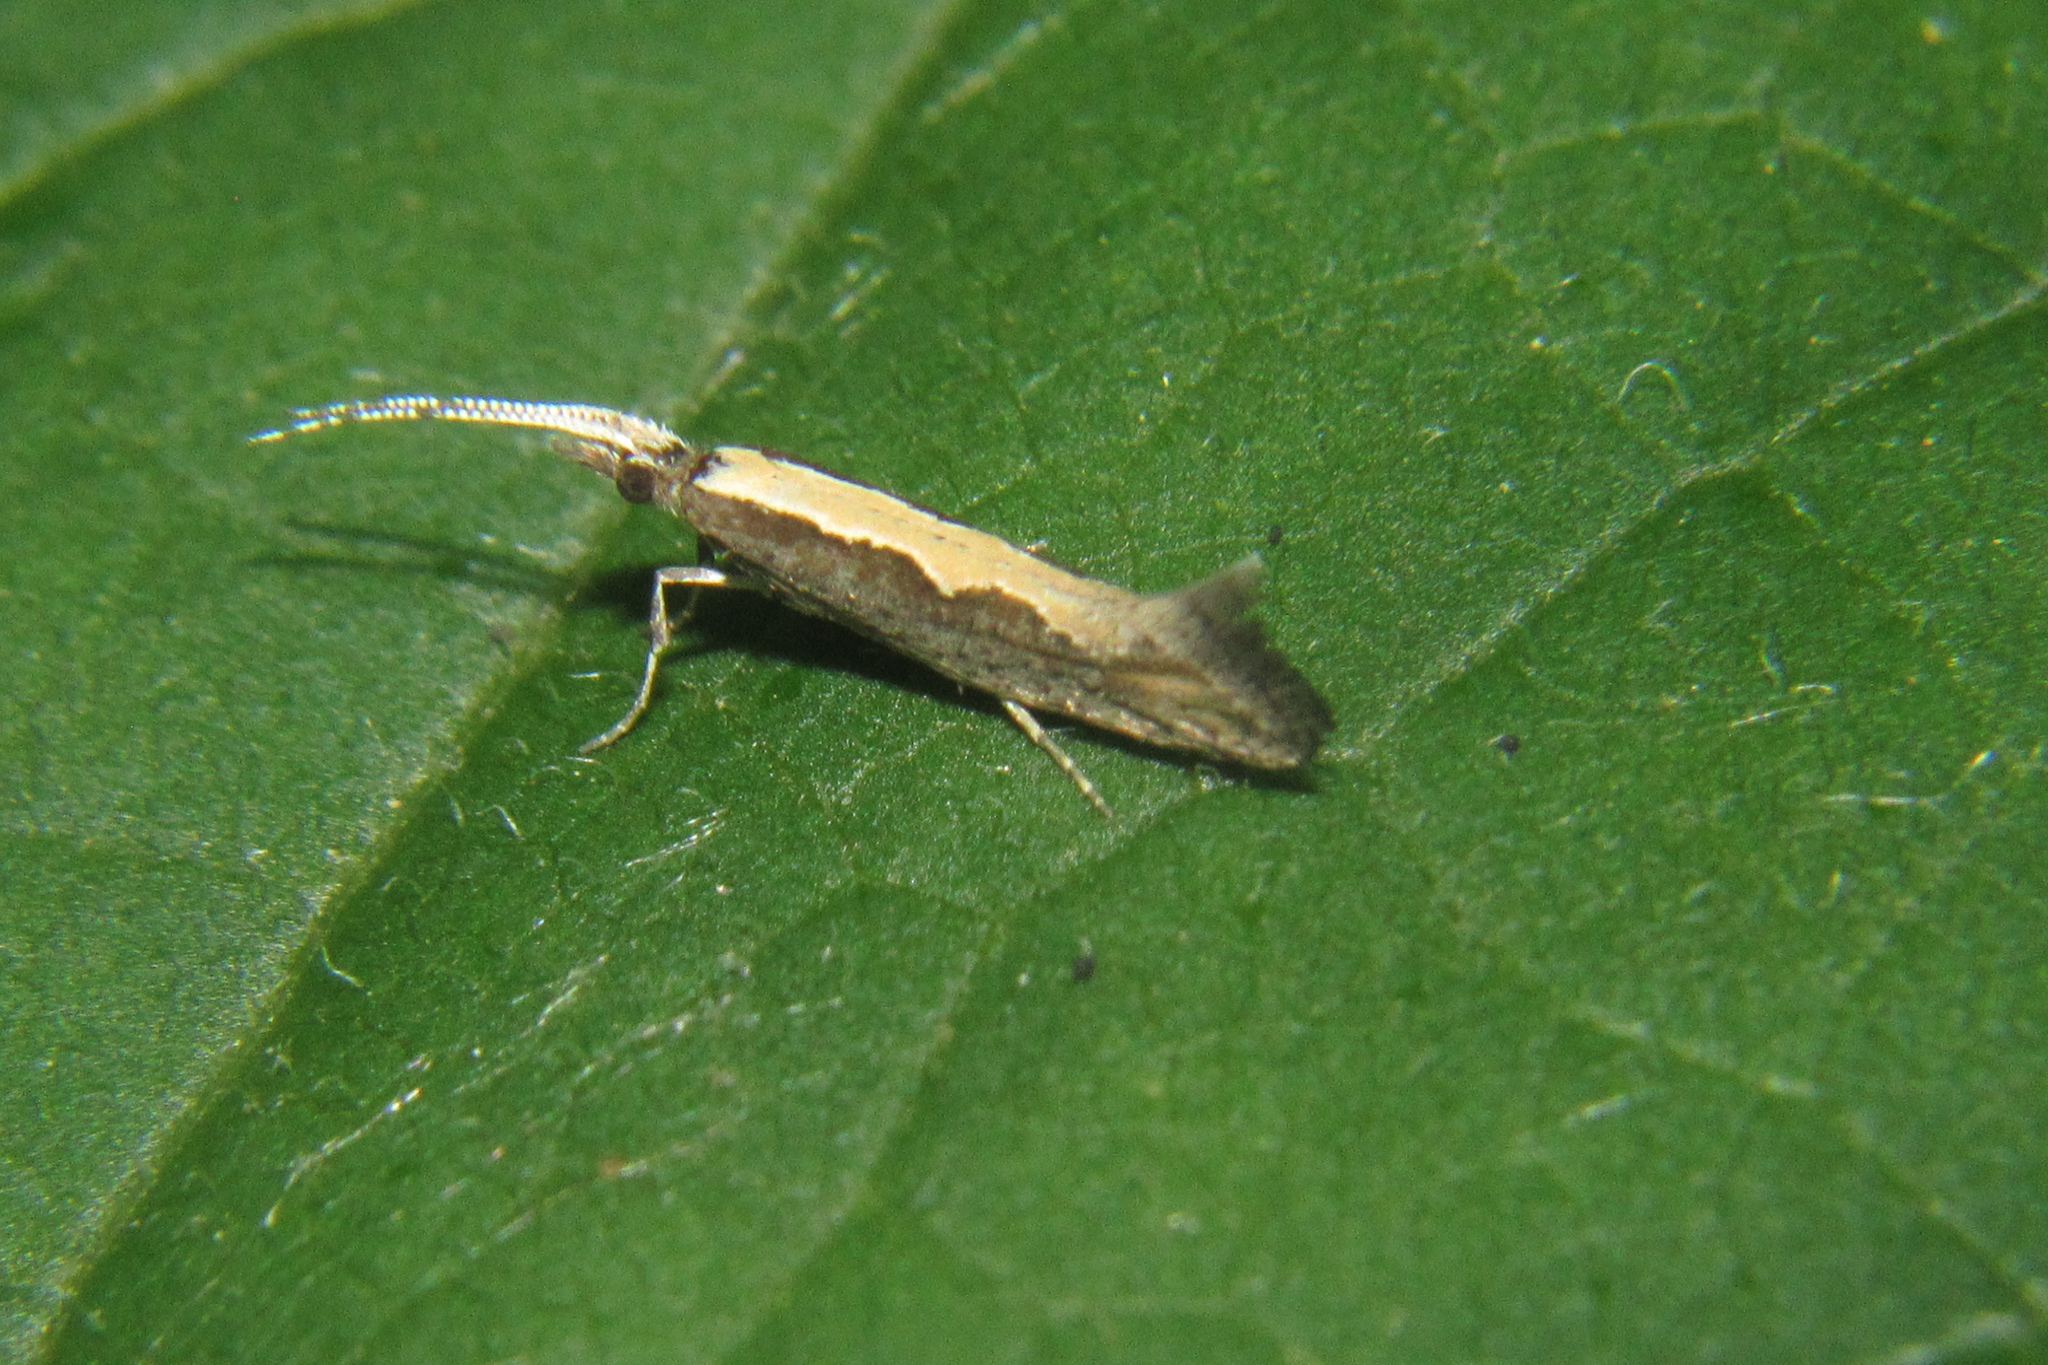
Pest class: diamondback_moth